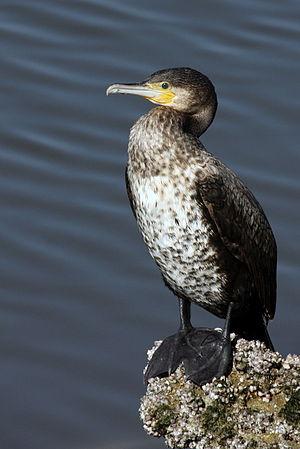
Le Grand Cormoran ou Cormoran commun, est une espèce d'oiseau aquatique piscivore qui appartient à la famille des phalacrocoracidés. Son aire de distribution est très vaste ; on y distingue habituellement cinq à huit sous-espèces.